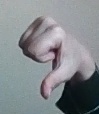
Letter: waw